Trans–New Guinea languages

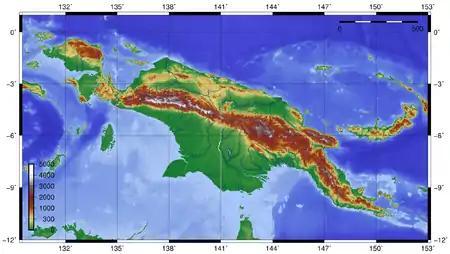
TNG is strongly associated with the New Guinea Highlands (red), and may have spread with the spread of highland agriculture starting c. 10,000 BP, probably in the east, and only more recently south of the highlands.

Most TNG languages are spoken by only a few thousand people, with only seven (Melpa, Kuman, Enga, Huli, Western Dani, Makasae, and Ekari) being spoken by more than 100,000. The most populous language outside of mainland New Guinea is Makasae of East Timor, with 100,000 speakers throughout the eastern part of the country. Enga is the most populous Trans-New Guinea language spoken in New Guinea, with more than 200,000 speakers. Golin, Sinasina, Mid Grand Valley Dani, Kamano, and Bunaq have between 50,000 and 100,000 speakers (Galela of Halmahera, usually not classified as Trans-New Guinea, also has between 50,000 and 100,000 speakers.) All other Trans–New Guinea languages have fewer than 50,000 speakers.